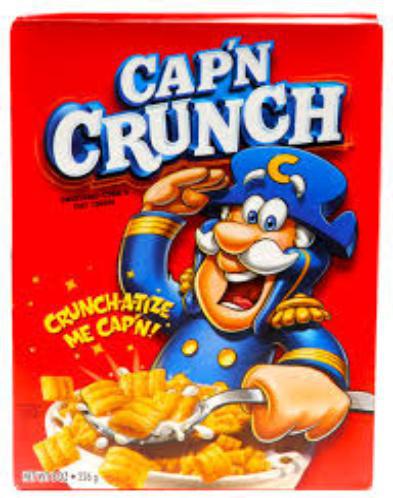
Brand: Cap'n Crunch
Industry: Food